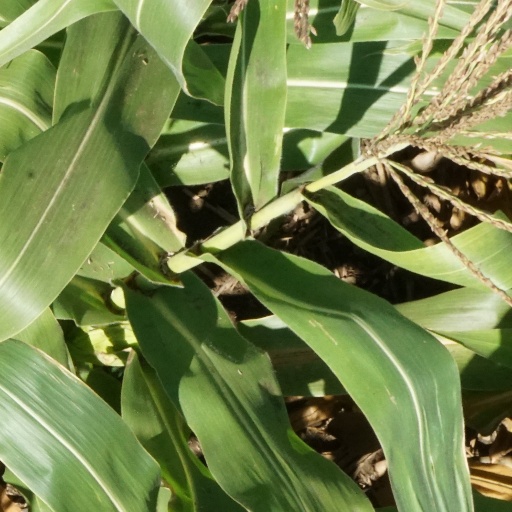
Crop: maize; corn